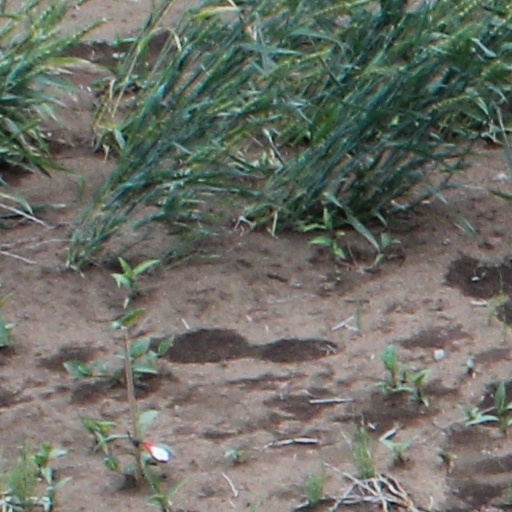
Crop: wheat